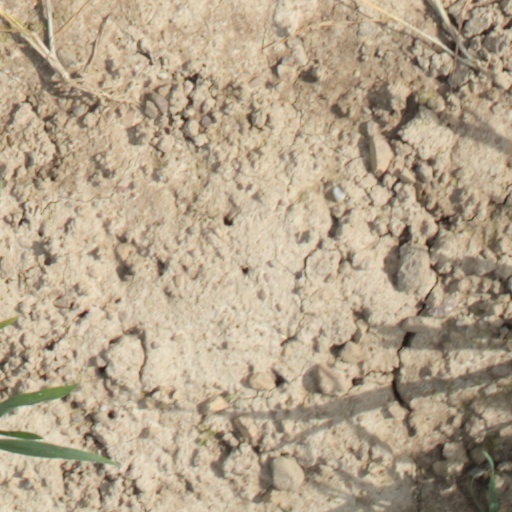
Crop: wheat